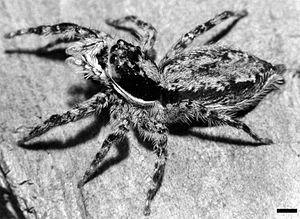
Menemerus est un genre d'araignées aranéomorphes de la famille des Salticidae.